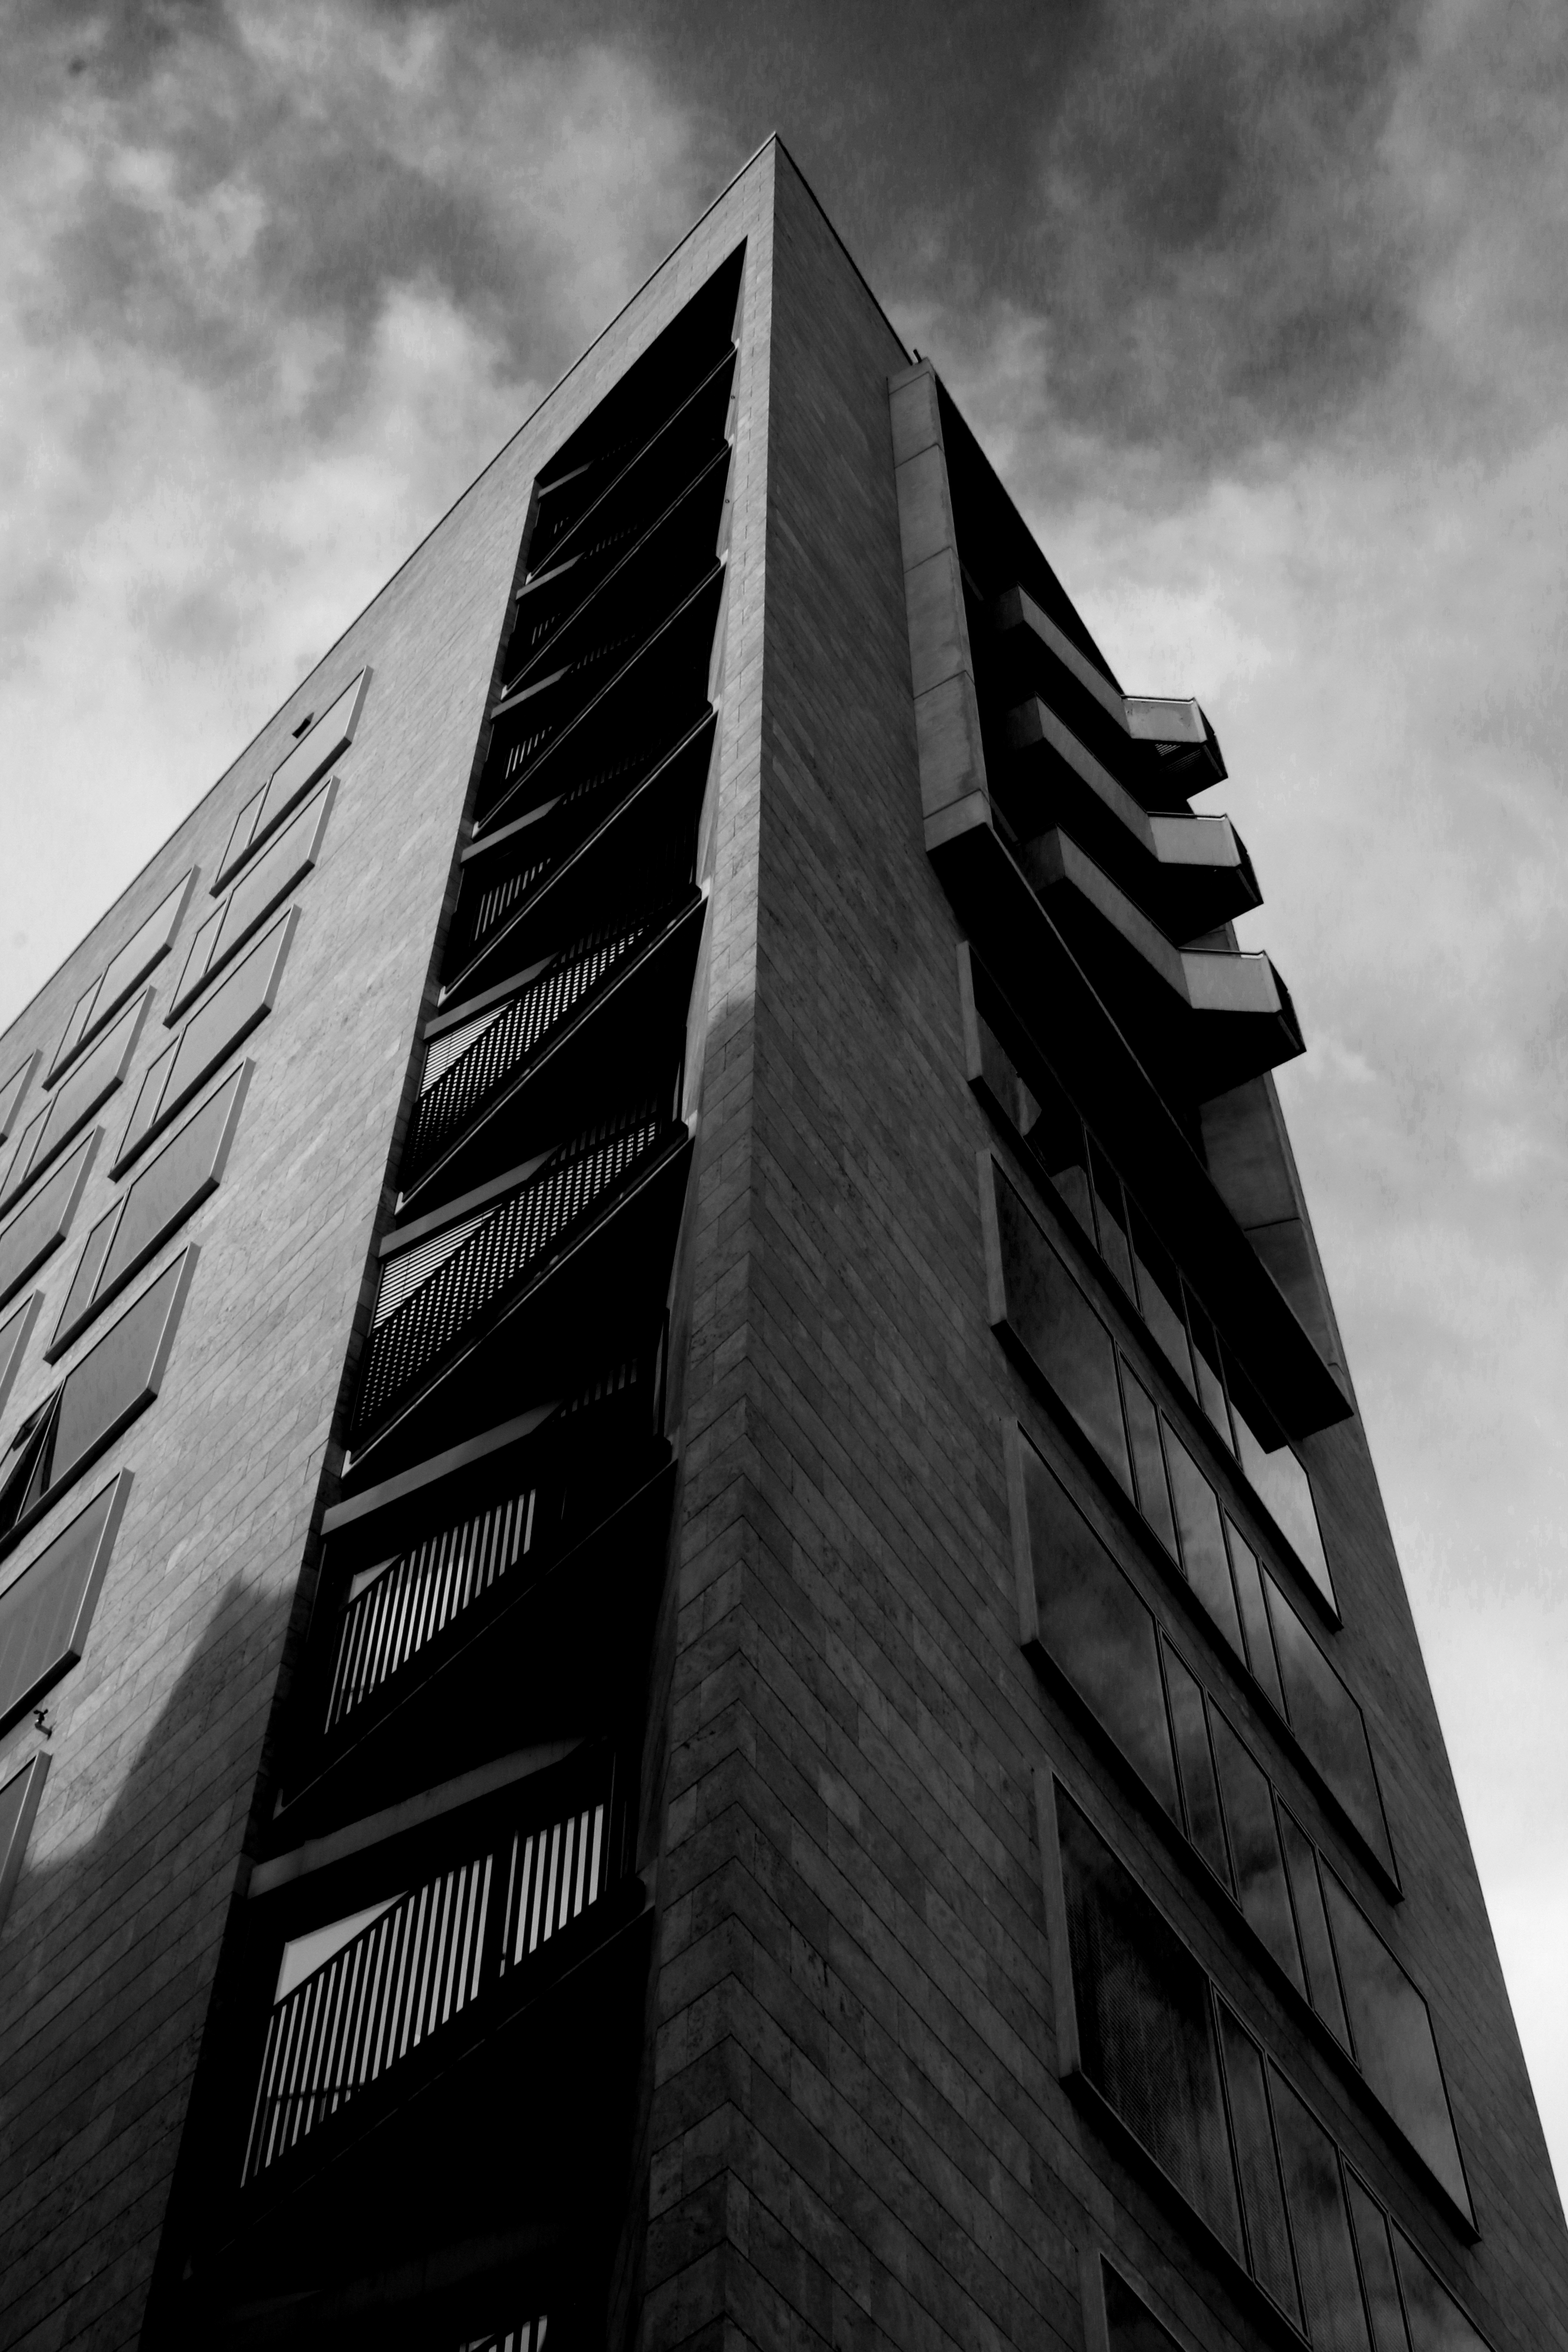
black and white, architecture, white, skyscraper, line, reflection, tower, landmark, facade, black, monochrome, tower block, bw, blackandwhite, blackwhite, symmetry, germany, alemania, allemagne, sw, schwarzweiss, schwarzweis, shape, frankfurtmain, germania, frankfurt, schwarzweissfotografie, schwarzweisfotografie, westhafen, metropolis, urban area, monochrome photography, brutalist architecture